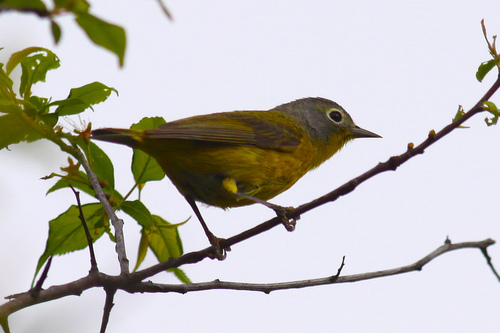
a small bird has a dark brown crown, dark yellow belly, and long tarsus'.
a small colorful bird with dark eyes, a grey head and face with yellow feathers over its eyes, and yellow feathers covering its entire body except for its wings and tail which are brown with yellow wingbars.
crown is grey, throat, breast, belly are yellow, abdomen are grey. eye ring is yellow, secondaries are yellow and grey.
this bird is yellow with grey on its head and has a long, pointy beak.
this bird is brown and yellow in color with a skinny beak, and white eye rings.
this bird is yellow with grey and has a long, pointy beak.
this bird has wings that are brown and has a yellow body
this bird is yellow and gray in color, with a sharp black beak.
a small green bird, with darker primaries, and a pointed bill.
a small bird with a green belly and breast with a short sharp beak.
Species: Nashville Warbler